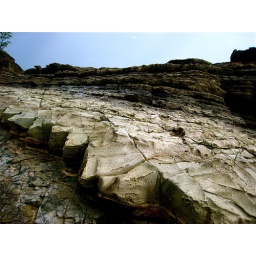
rock flats along the beach in majagual, nicaragua